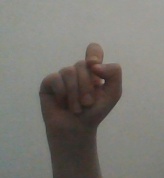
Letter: fa